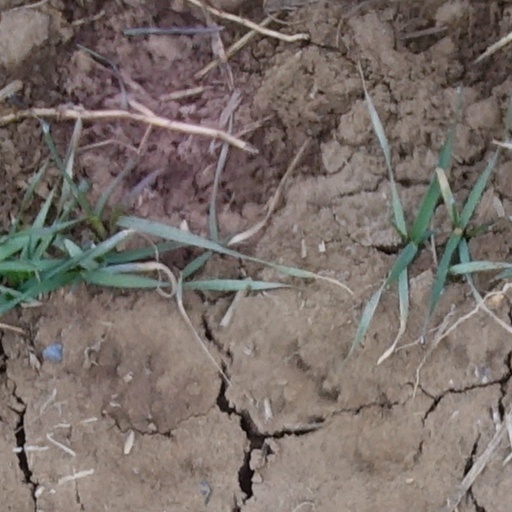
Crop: wheat